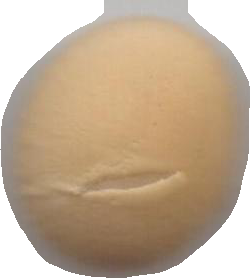
Variety: Dega